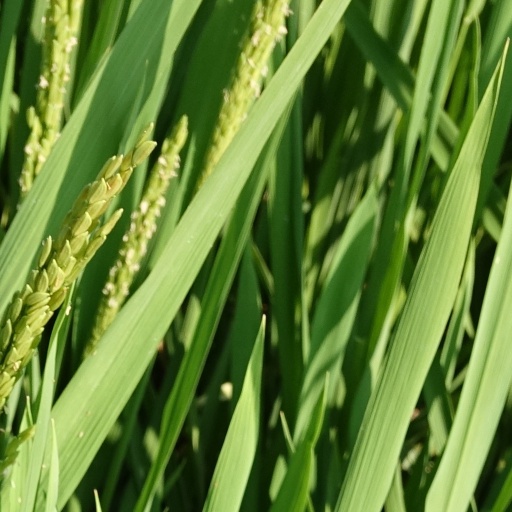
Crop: rice